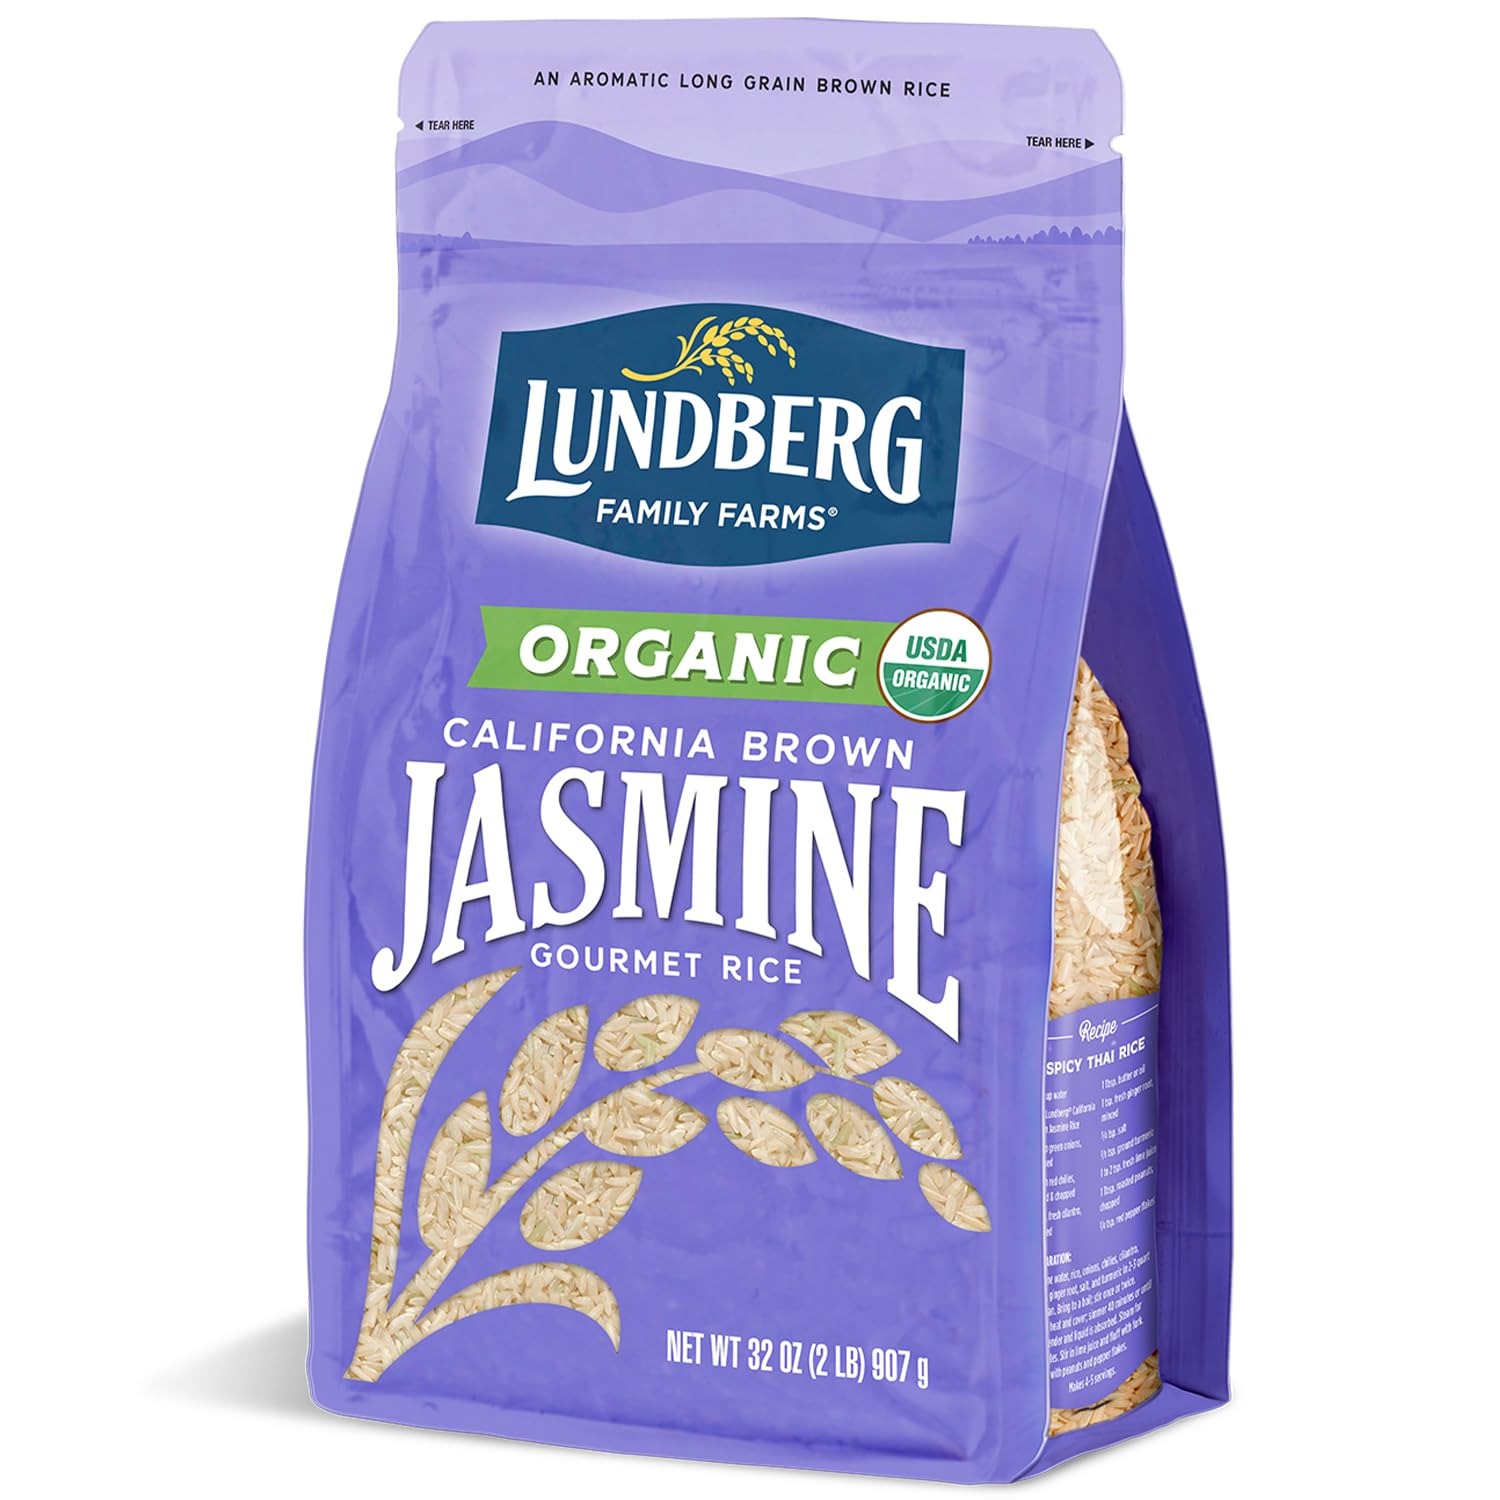
Item Name: Lundberg Organic Jasmine Rice, Long Grain Brown Rice - Non-Sticky, Fluffy Aromatic Rice, Organically Grown in California, Pantry Staples, 32 Oz
Bullet Point 1: LUNDBERG RICE FROM CALIFORNIA: Organic jasmine rice is a flavorful and fragrant brown rice variety proudly grown in California by family-owned Lundberg Family Farms.
Bullet Point 2: GRAINS REMAIN SEPARATE: Brown jasmine long grain rice retains its shape when cooked, resulting in non-sticky rice that is easily fluffed with a fork.
Bullet Point 3: HEALTHY MEALS START WITH LUNDBERG RICE: With so many versatile ways to enjoy Lundberg California Brown Jasmine Gourmet Rice in your healthy food recipes, stock up on our resealable 2-pound bags (20 servings each).
Bullet Point 4: A RICE YOU CAN TRUST: Certified organic, Non-GMO Project Verified, and certified gluten-free, Lundberg rice is grown with regenerative and organic farming practices.
Bullet Point 5: LUNDBERG RICE IS INTENTIONALLY CRAFTED FOR YOU AND THE PLANET: Lundberg Family Farms is committed to being a responsible steward of the land and to producing rice that is nutritious, delicious, and nourishes both people and the planet.
Value: 32.0
Unit: Ounce

Price: 8.59